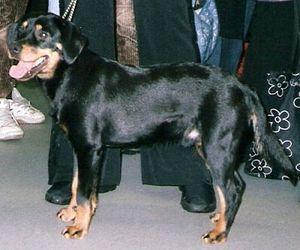
Le chien courant du Småland ou Smålandsstövare est une race de chiens originaire de Suède. C'est un chien courant de taille moyenne, d'aspect robuste, à la robe noire et feu. Il s'agit d'un chien de chasse employé comme chien courant pour la chasse au renard et la chasse au lièvre.